Denville Township, New Jersey

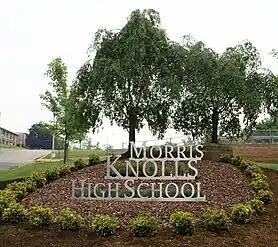
Morris Knolls High School

Denville Township is governed within the Faulkner Act, formally known as the Optional Municipal Charter Law, under Mayor-Council plan F, as implemented as of January 1, 1972, based on the recommendations of a Charter Study Commission. The township is one of 71 municipalities (of the 564) statewide governed under this form. The governing body is comprised of the mayor and the seven-member township council, all elected to four-year terms of office on a partisan basis in odd-numbered years as part of the November general election. Four members are elected together, one council member from each of four wards, and two years later, the three at-large and the mayoral seats are up for election at the same time.